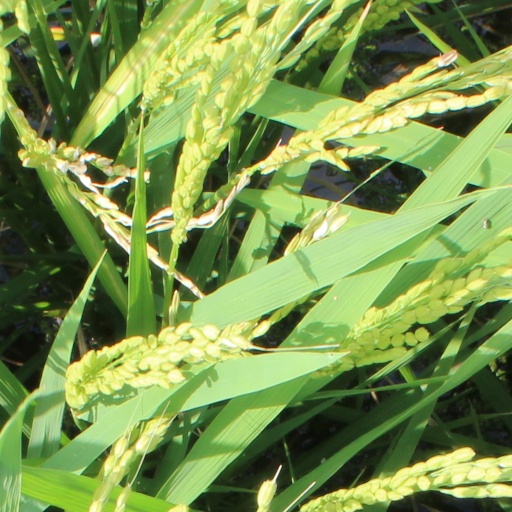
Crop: rice